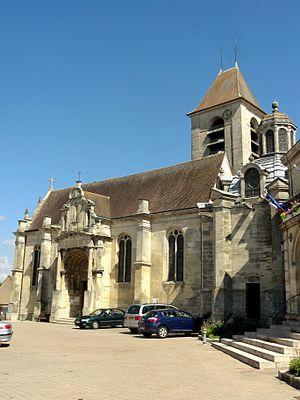
Vue depuis le sud.
L'église Saint-Rémi est une église catholique paroissiale située à Marines, en France. Elle succède à une chapelle, que le roi Louis le Gros donne aux chanoines réguliers de saint Augustin de l'abbaye Saint-Vincent de Senlis entre 1125 et 1130. Les chanoines assurent le service paroissial, et font édifier l'église actuelle à partir du milieu du XIIᵉ siècle. La première travée du chœur, le transept et les grandes arcades au nord de la nef sont les seuls éléments qui en subsistent à ce jour. Ils appartiennent au style gothique primitif. La dédicace de l'église au titre de Saint-Rémi est célébrée le 12 juillet 1256 par Eudes Rigaud, archevêque de Rouen. L'église souffre sous la Guerre de Cent Ans, et est reconstruite par étapes successives à partir du XVIᵉ siècle. Les grandes arcades au sud de la nef notamment affichent le style gothique flamboyant. Elles sont reprises en sous-œuvre dès le milieu du siècle, et munies de chapiteaux Renaissance. En 1562, l'archidiacre Guillaumes Germain fait appel au maître-maçon Nicolas Le Mercier pour édifier un porche devant le collatéral sud, qui représente l'un des deux éléments remarquables de l'église.